Bijelo Brdo culture

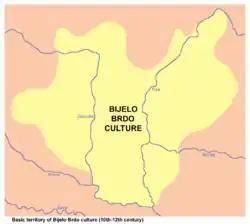
Map showing the basic territory of Bijelo Brdo culture (10th-12th century), according to the book of Russian archaeologist Valentin Vasilyevich Sedov. The area of the village of Bijelo Brdo, Croatia itself is missing.

The Bijelo Brdo culture, or Bjelo-Brdo culture, is a medieval archaeological culture flourishing in the 10th and 12th centuries in Central Europe. It represents a synthesis of Pannonian-Middle Danubian post-Avar culture existing in the territory (in present-day Croatia, Hungary, Romania, Serbia and Slovakia) before the Hungarian conquest and those introduced in the Carpathian Basin by the conquering Hungarians in the early 10th century.